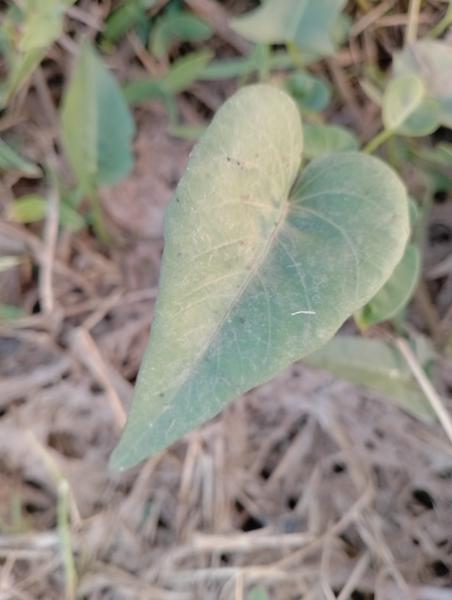
Weed species: Ipomoea aquatic